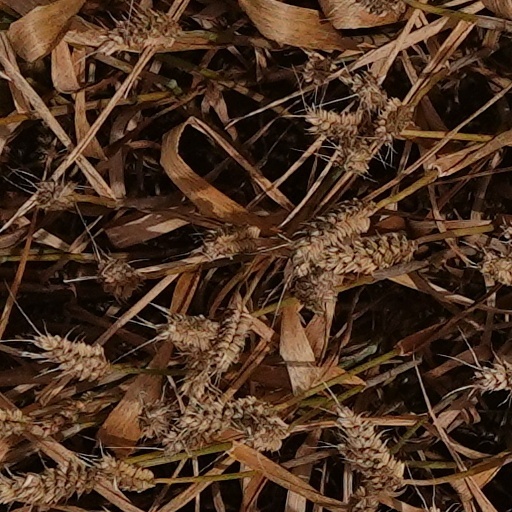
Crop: wheat